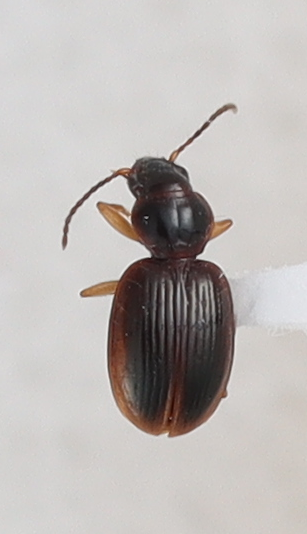
Scientific name: Mecyclothorax discedens
Plot: 4
Trap: S
Collected: 20240619